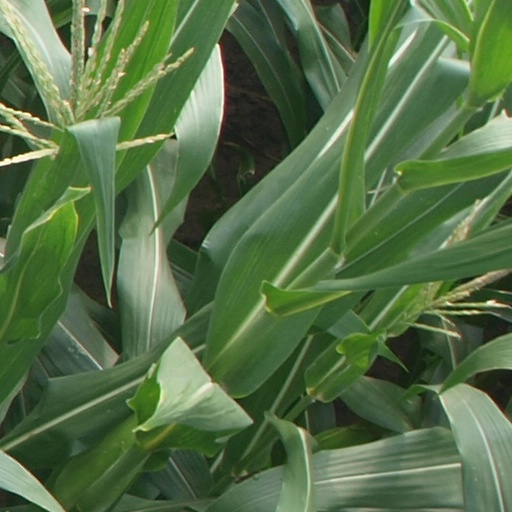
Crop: maize; corn